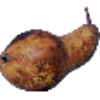
Label: pear_abate